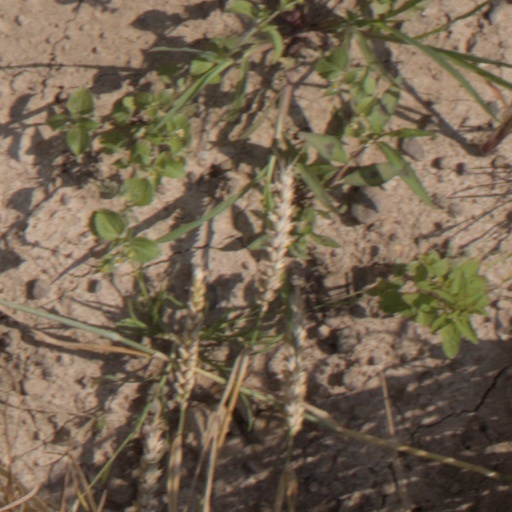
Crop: wheat